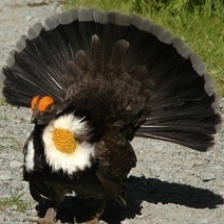
Species: BLUE GROUSE
Scientific name: DENDRAGAPUS OBSCURUS
ImageNet parent category: black_grouse